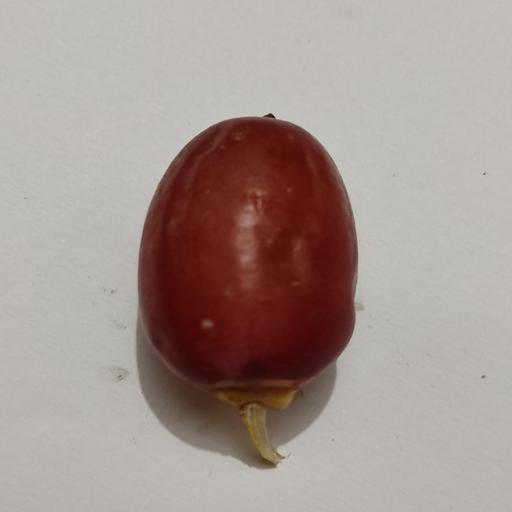
Crop type: Date Palm